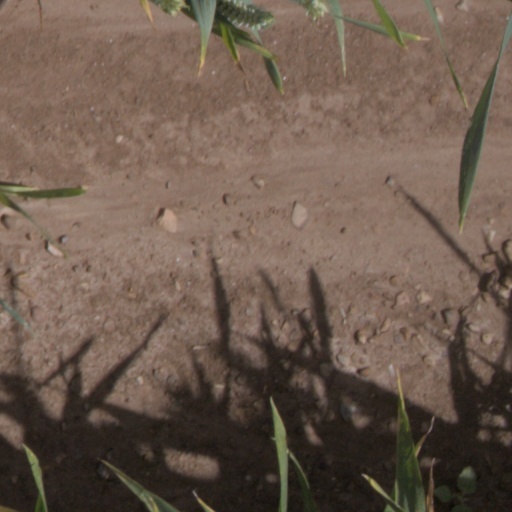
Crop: wheat